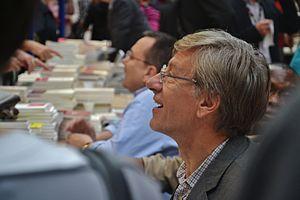
Jean-Christophe Rufin à la 30e Foire du livre de Brive-la-Gaillarde